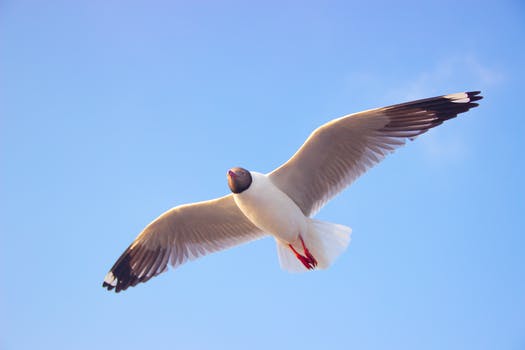
Label: No Watermark